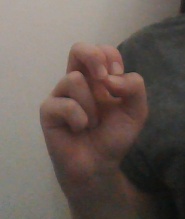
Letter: gaaf